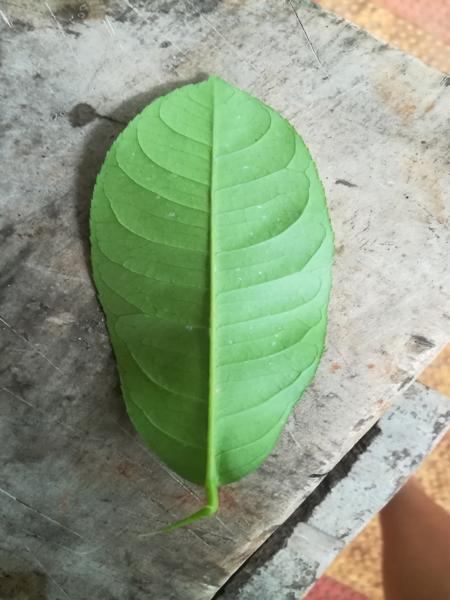
Plant: Badipala